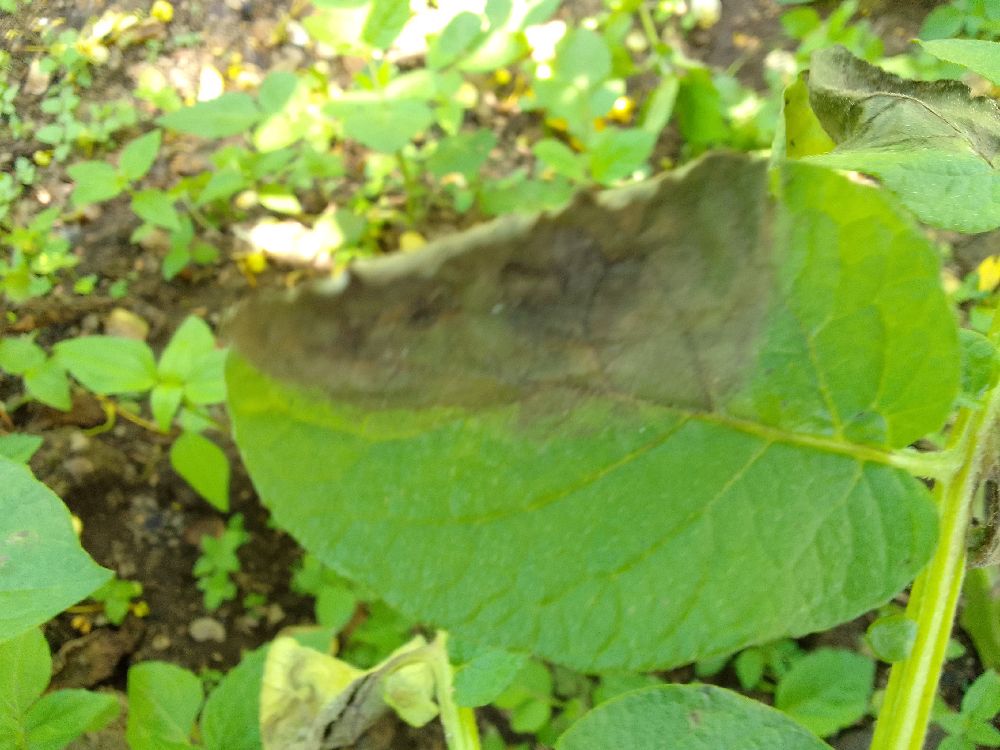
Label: Late blight